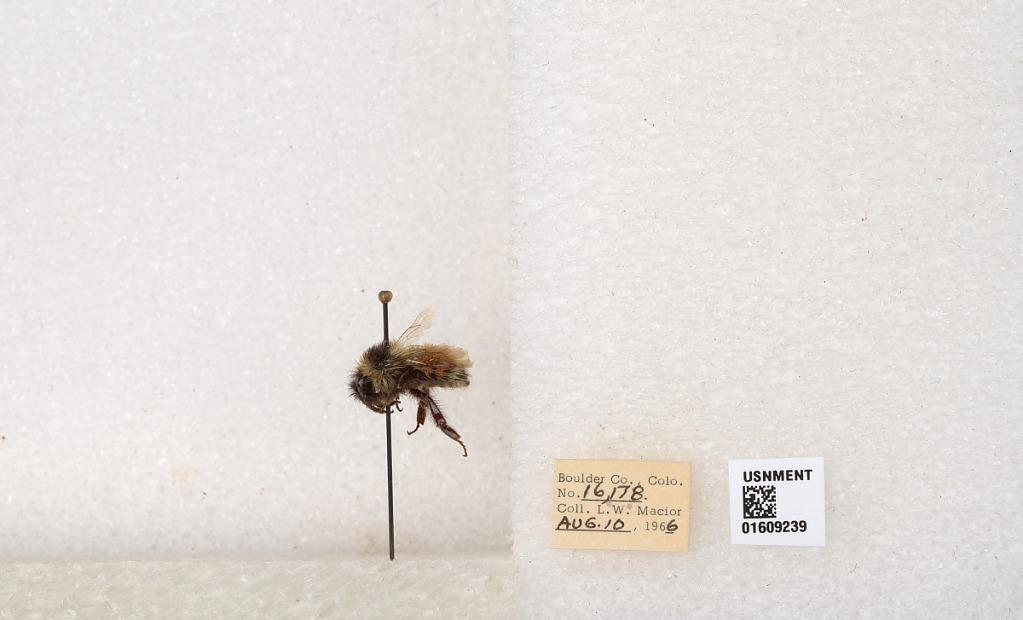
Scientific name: Bombus (Pyrobombus) sylvicola Kirby
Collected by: L. Macior
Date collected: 1966-8-10
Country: United States
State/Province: Colorado
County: Boulder
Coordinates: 40.0263, -105.3